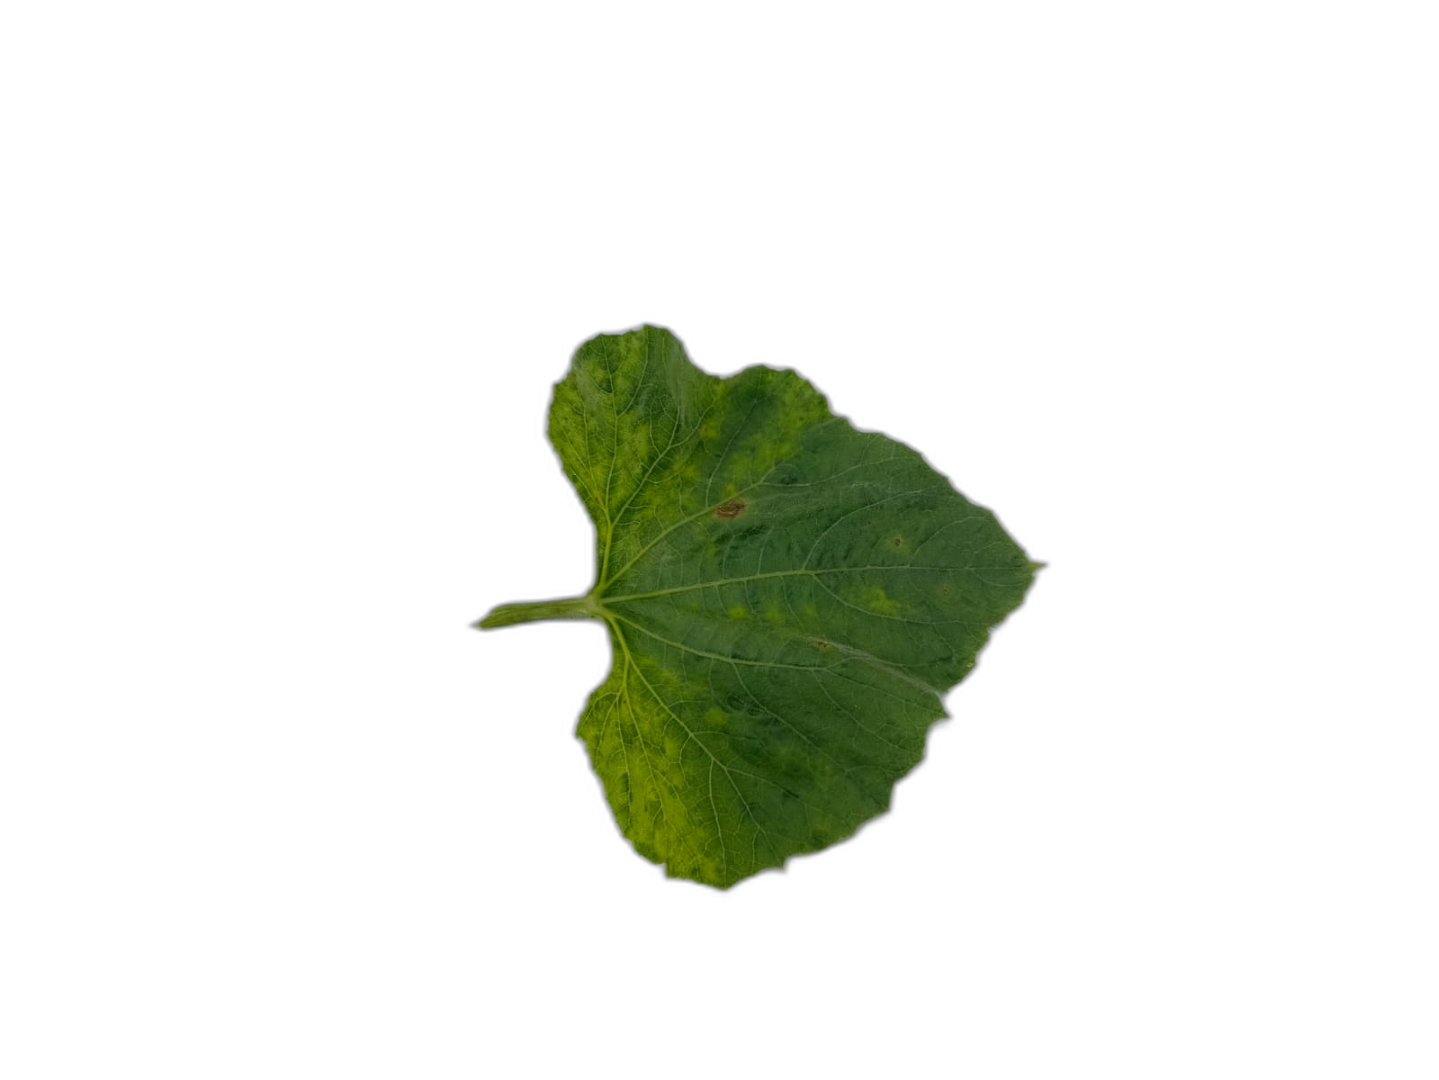
Crop: Bottle Gourd
Label: Mosaic_Virus